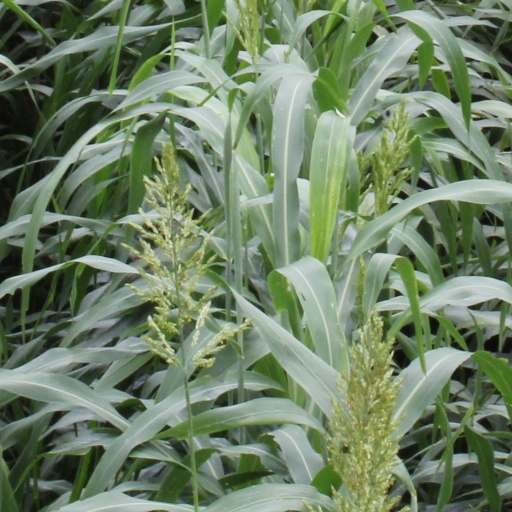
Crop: sorghum